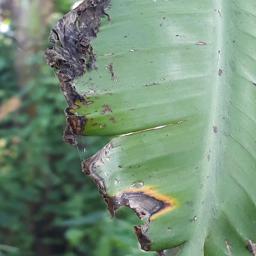
Label: POTASSIUM DEFICIENCY